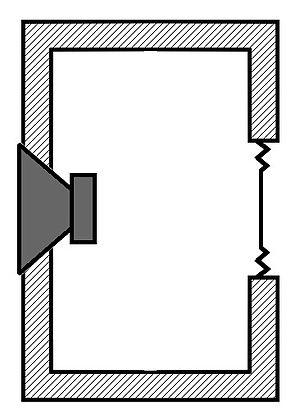
Croquis d'une enceinte à radiateur passif
Une enceinte est un coffret comportant un ou plusieurs haut-parleurs, permettant la reproduction du son à partir d'un signal électrique fourni par un amplificateur audio. La partie amplification peut être intégrée ou non à l'enceinte, et des dispositifs électroniques comme des filtres sont souvent incorporés.